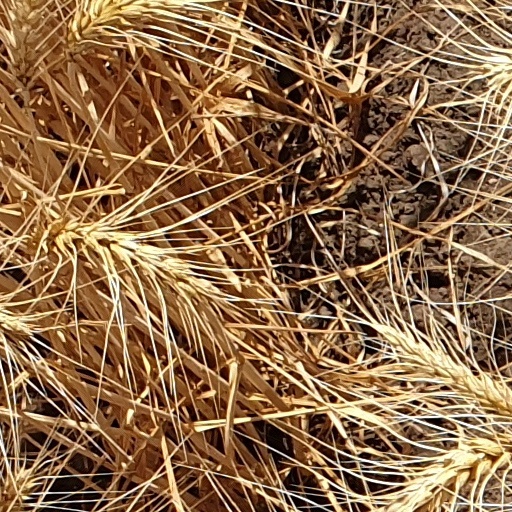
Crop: wheat